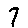
Label: 7